Vive la Canadienne

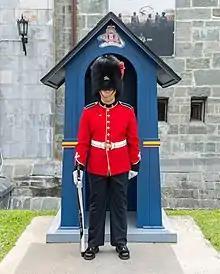
"Vive la Canadienne" is the current regimental quick march of the Royal 22nd Regiment.

Vive la Canadienne was the anthem of French Canadians in Quebec before it was replaced by "O Canada". According to Ernest Gagnon, it was based on an old French tune, "Par derrièr' chez mon père".